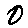
Label: 0